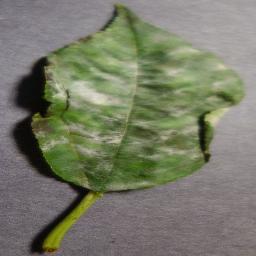
Label: Cherry___Powdery_mildew